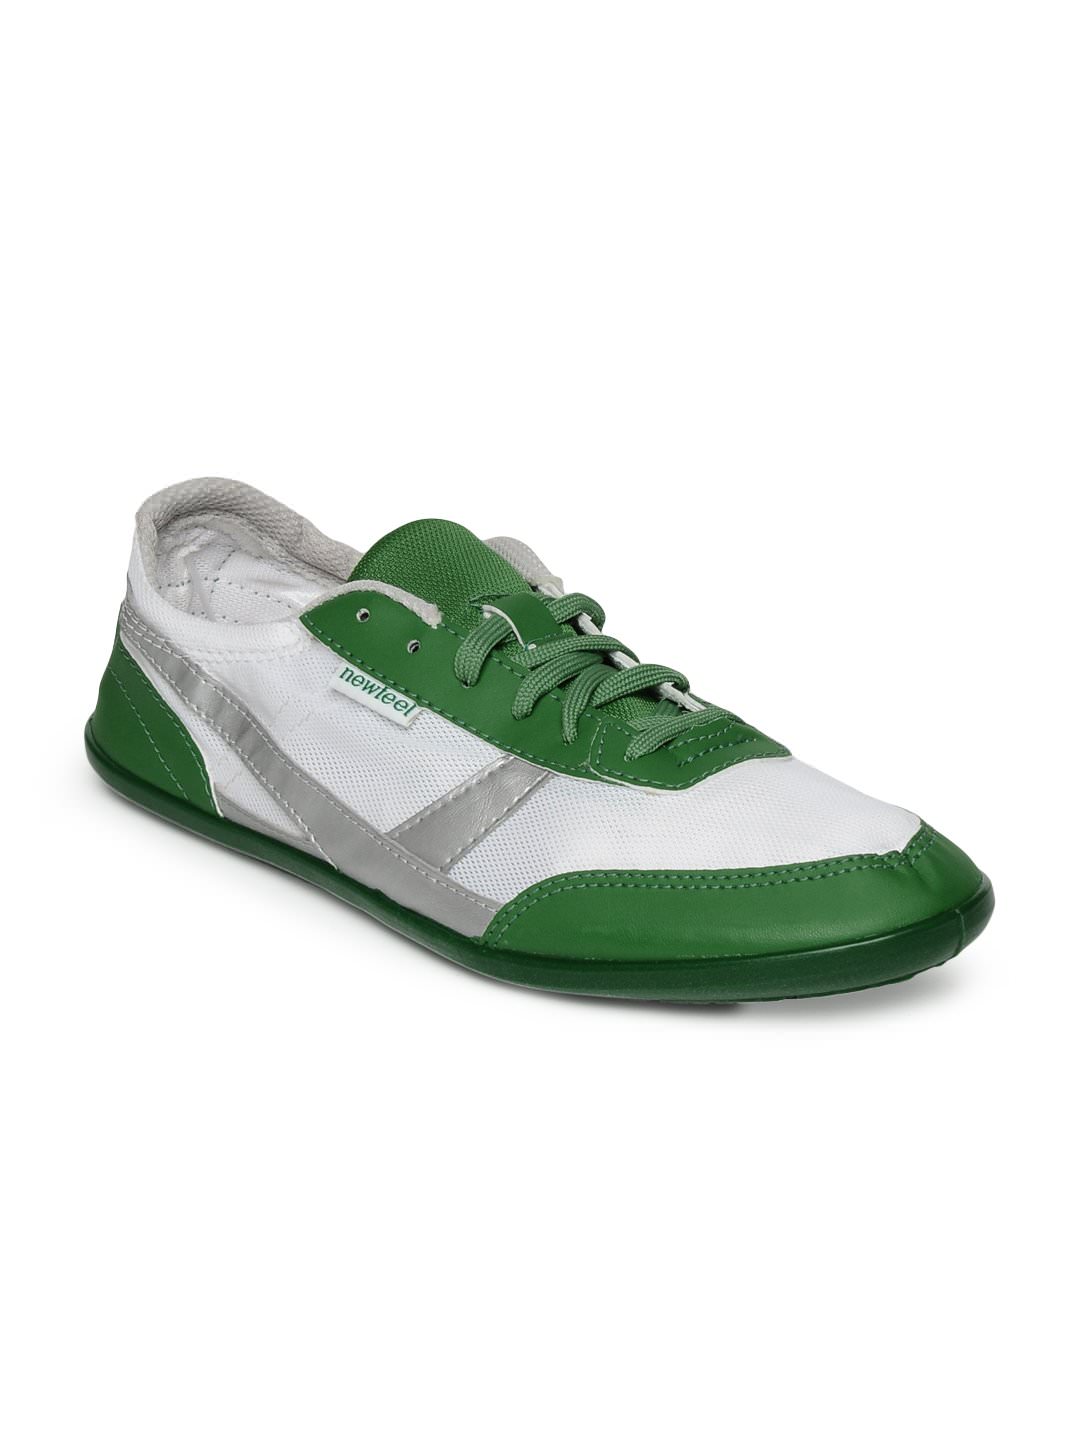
Newfeel Unisex Green Shoes
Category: Footwear / Shoes / Casual Shoes
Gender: Unisex
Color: White
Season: Spring 2012
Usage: Sports